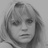
Emotion: sad